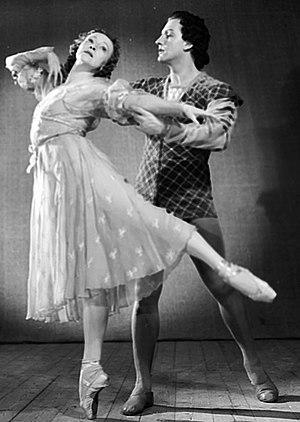
Roméo et Juliette est un film-ballet soviétique réalisé par Leo Arnchtam d'après la tragédie de William Shakespeare sur la musique de Sergueï Prokofiev et sorti en 1955.
Galina Sergueïevna Oulanova est une danseuse russe née à Saint-Pétersbourg le 8 janvier 1910 et morte le 21 mars 1998.